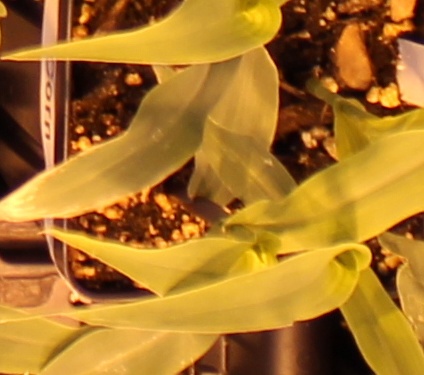
Label: Corn